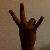
The image shows a hand gesture representing the number 7 in Indian Sign Language.